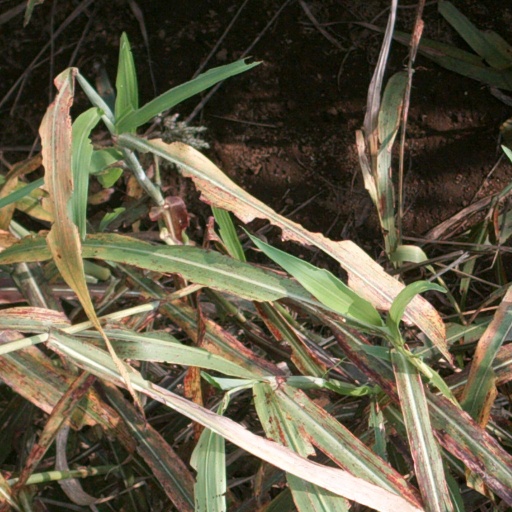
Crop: sorghum